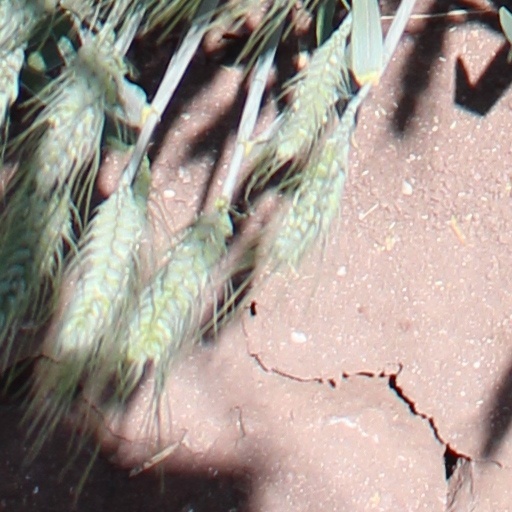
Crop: wheat